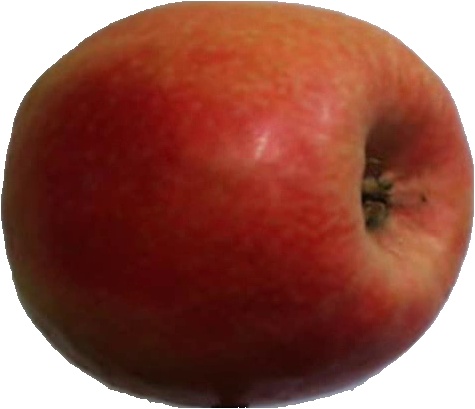
Label: apple_pink_lady_1